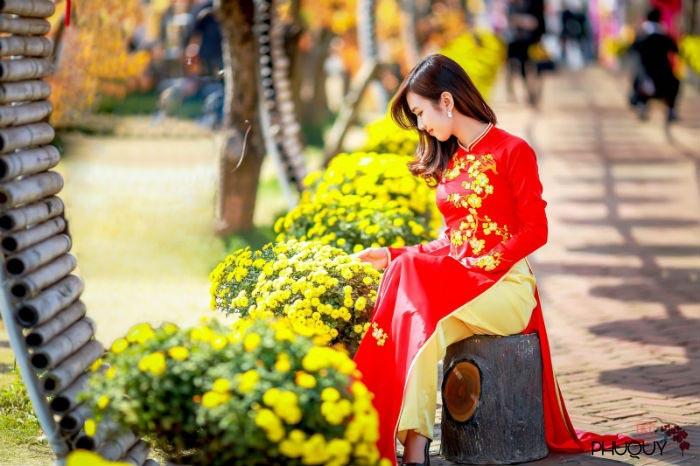
cô gái mặc áo dài đỏ đang ngồi bên những bông hoa màu vàng